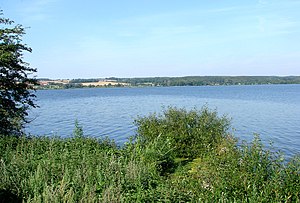
Vombsjön
Vombsjön set fra vest
Vombsjön eller Vombsøen er en sø i Skåne i Sverige 20 kilometer øst for Lund. Søen har et areal på 12 km² og ligger 20 meter over havet. Den største dybde er 16 meter. Afvandingsområdet er omkring 447 km². Vombsjön har siden 1948 fungeret som drikkevandsreserve for Malmö.